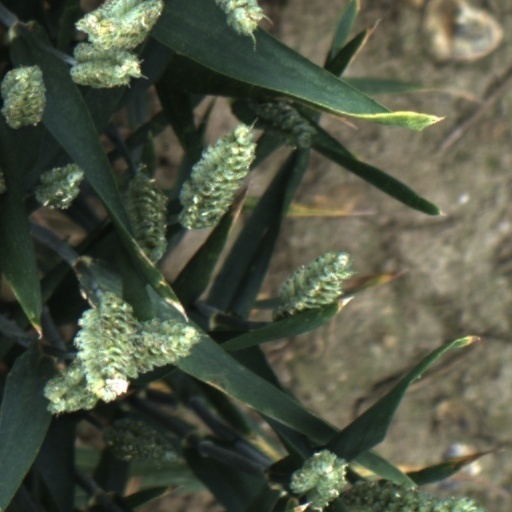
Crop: wheat